High-visibility clothing

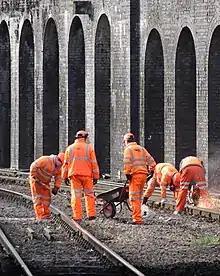
Network Rail staff working in RIS-3279-TOM compliant high-visibility clothing on track renewals just south of Leicester railway station

Experimental use of high-visibility clothing began in 1964 on the Scottish Region of British Railways. Fluorescent orange jackets, known as "fire-flies", were issued to track workers on the Pollokshields to electrified section in Glasgow; they were later tried in other areas, such as Edinburgh, Aberdeen and Inverness. Train drivers operating in these areas were asked their opinion as to the effectiveness of the jackets. Following trials, high-visibility clothing was issued to engineering and other staff working on the electrified lines of the London Midland Region of British Railways in 1965. It was thought to be more important due to the higher speeds of the newly electrified West Coast Main Line route from London Euston to Birmingham, Manchester and Liverpool. The first version was worn as a jerkin and was "visible at ... half a mile in normal weather conditions".